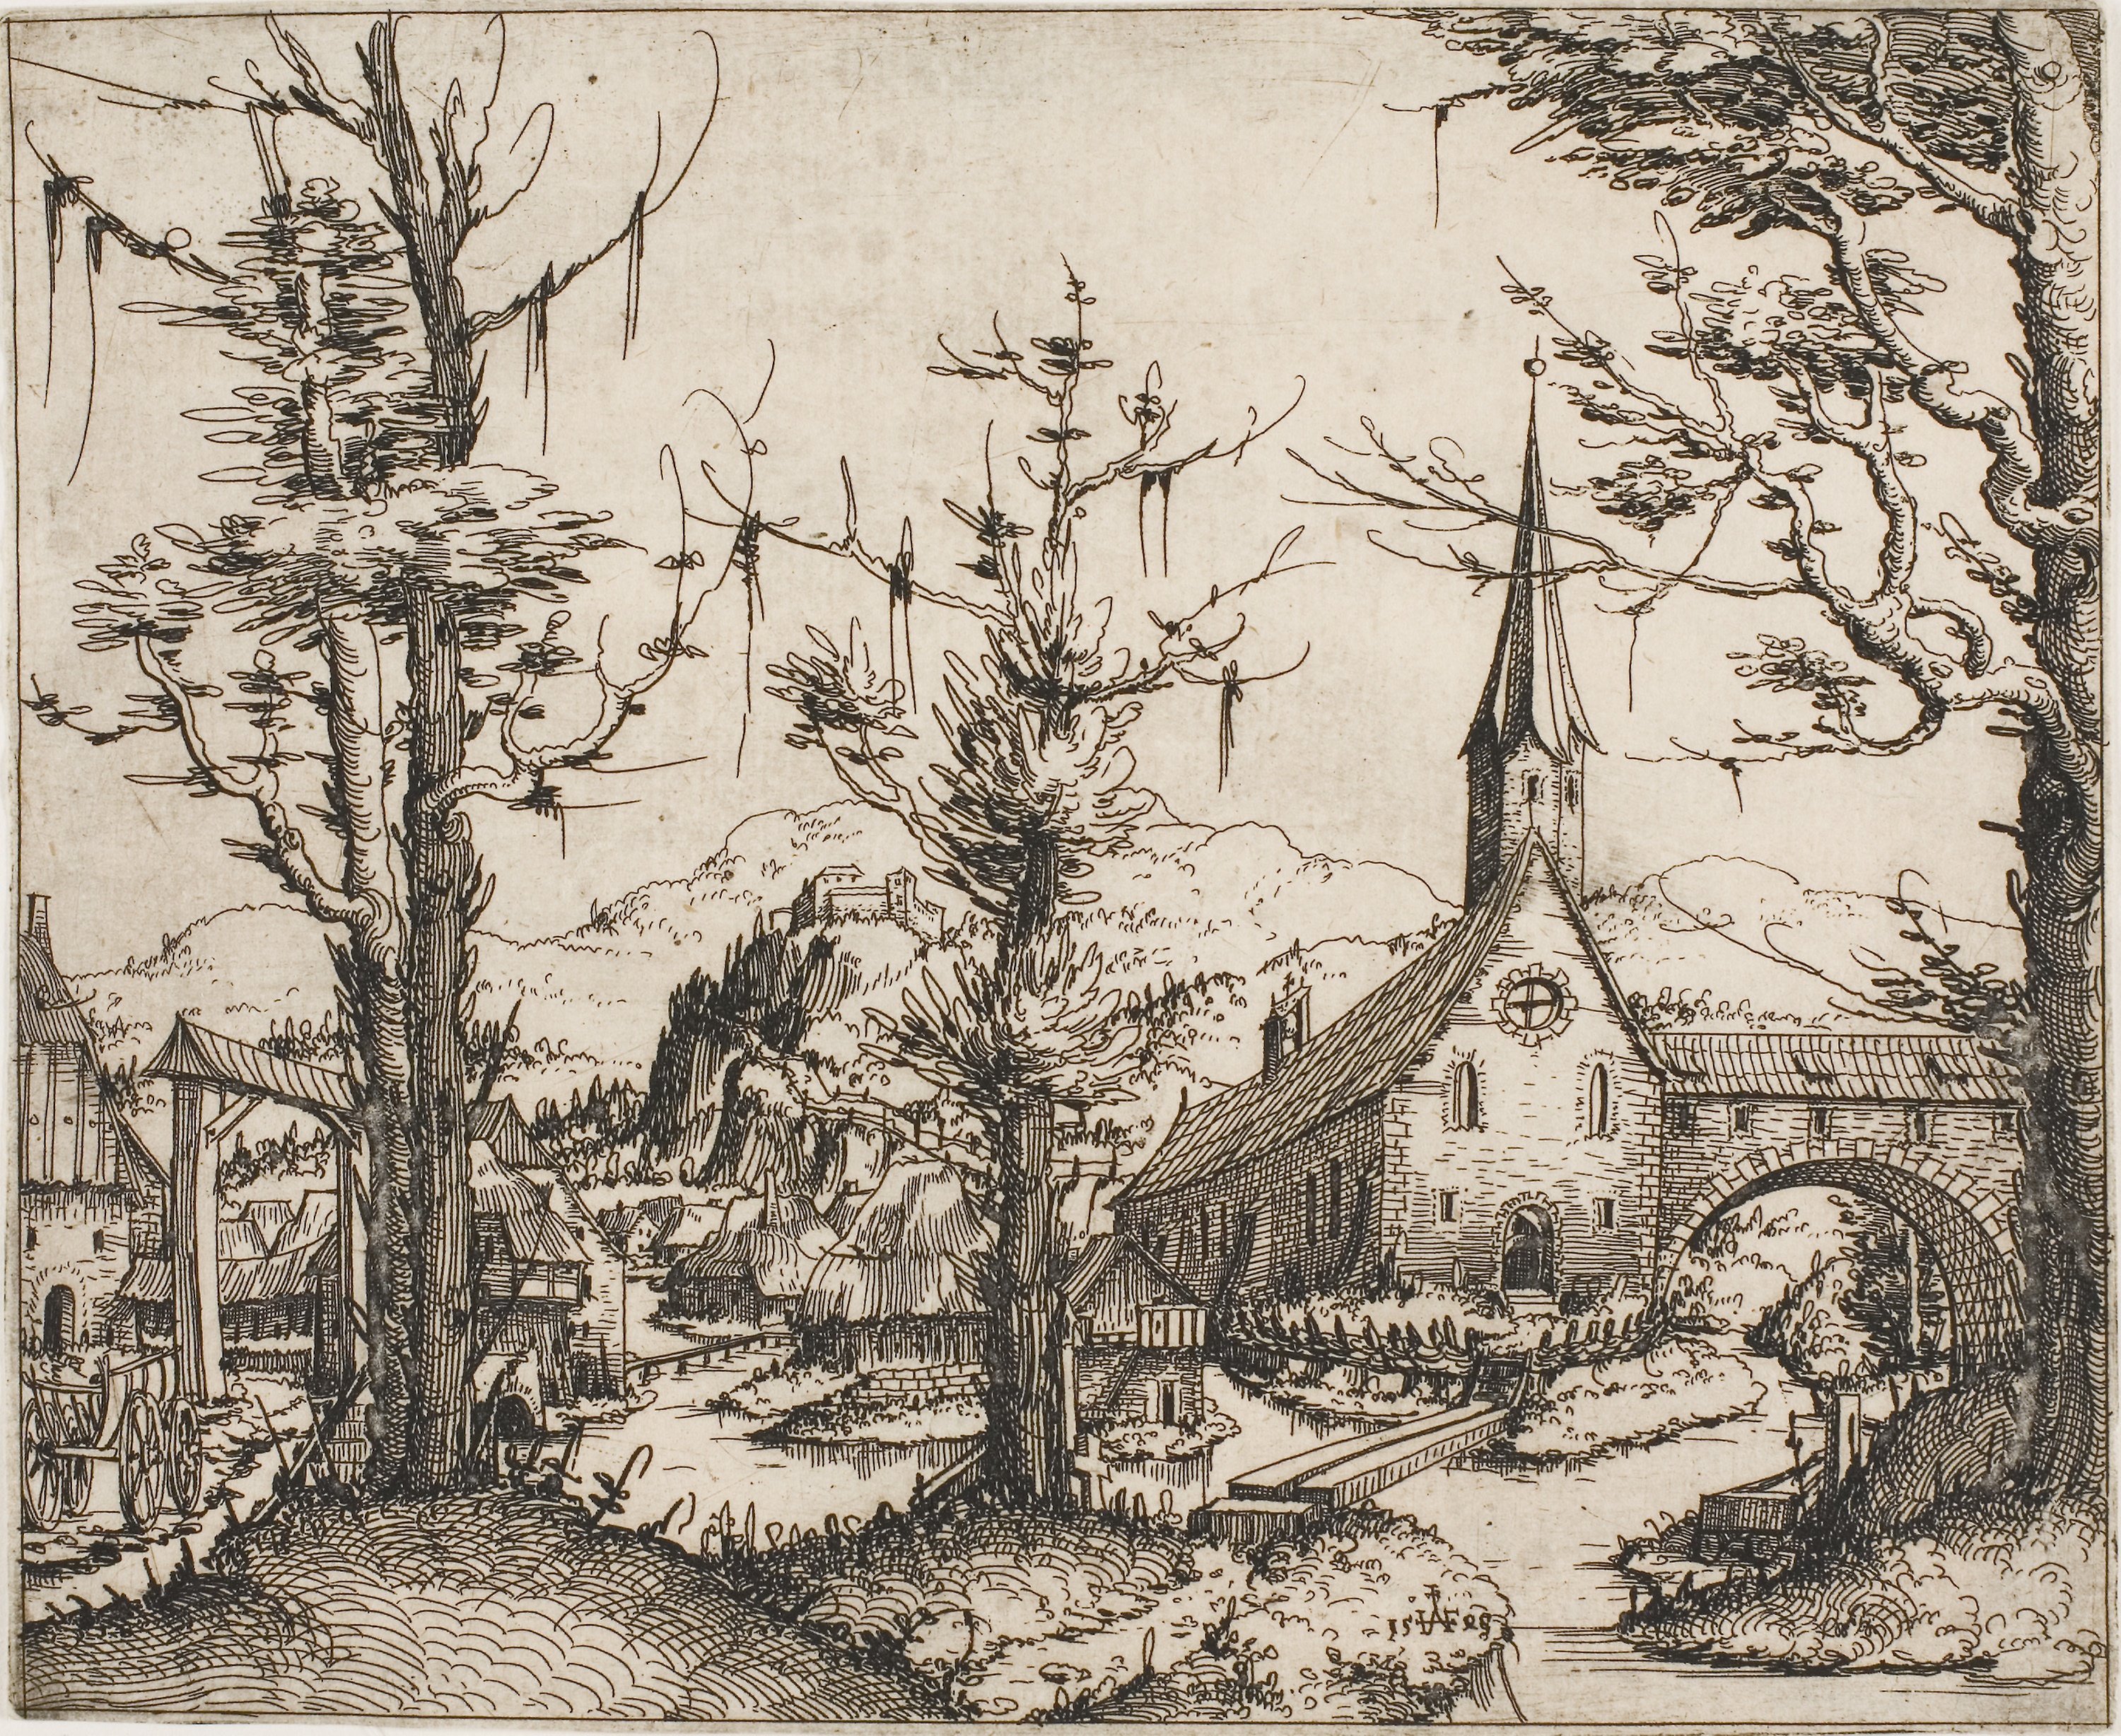
tree, art, black and white, sketch, drawing, plant, visual arts, artwork, branch, illustration, pine family